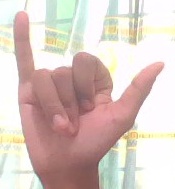
ASL sign: Y